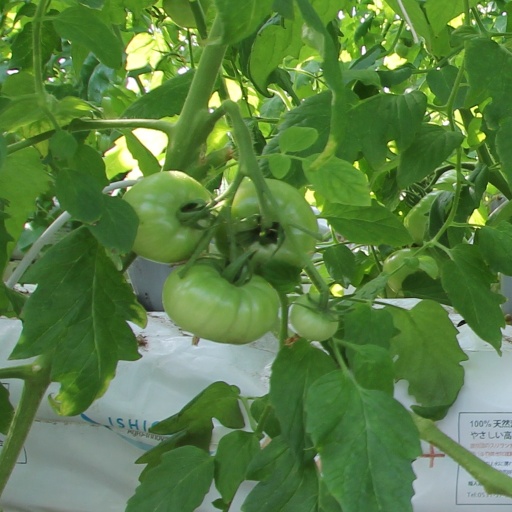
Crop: tomato